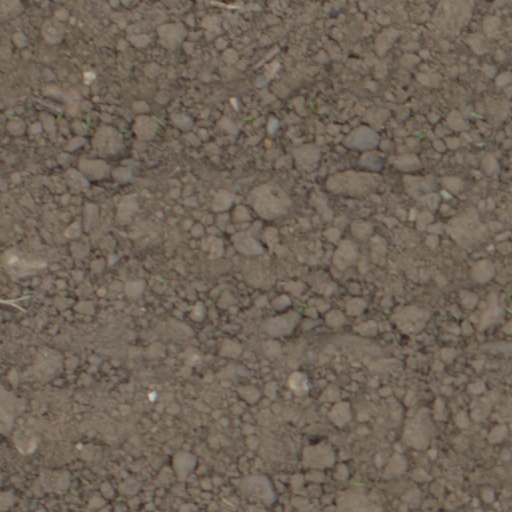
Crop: wheat